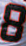
Number: 8